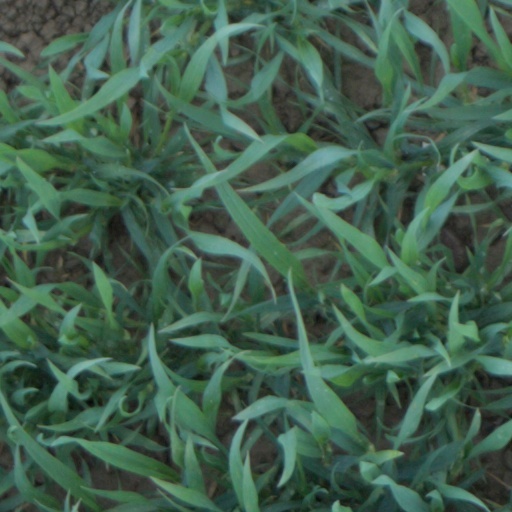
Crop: wheat